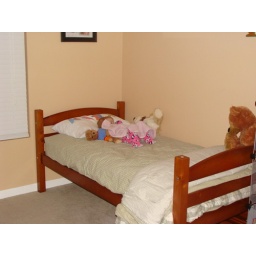
Sleeping in her big girl bed for the first time